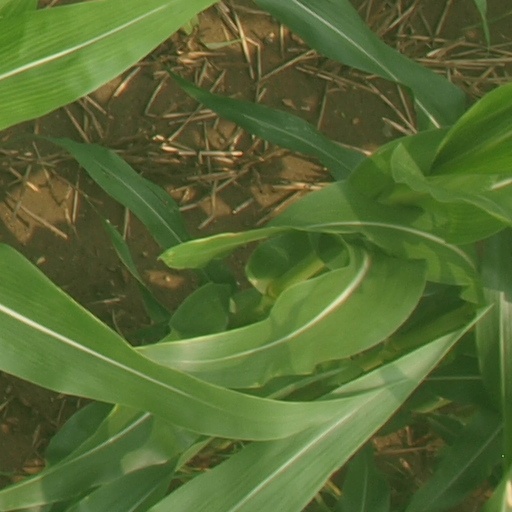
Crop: maize; corn